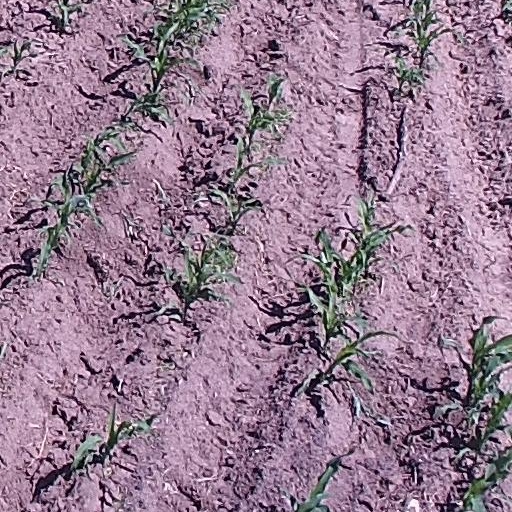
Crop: maize; corn